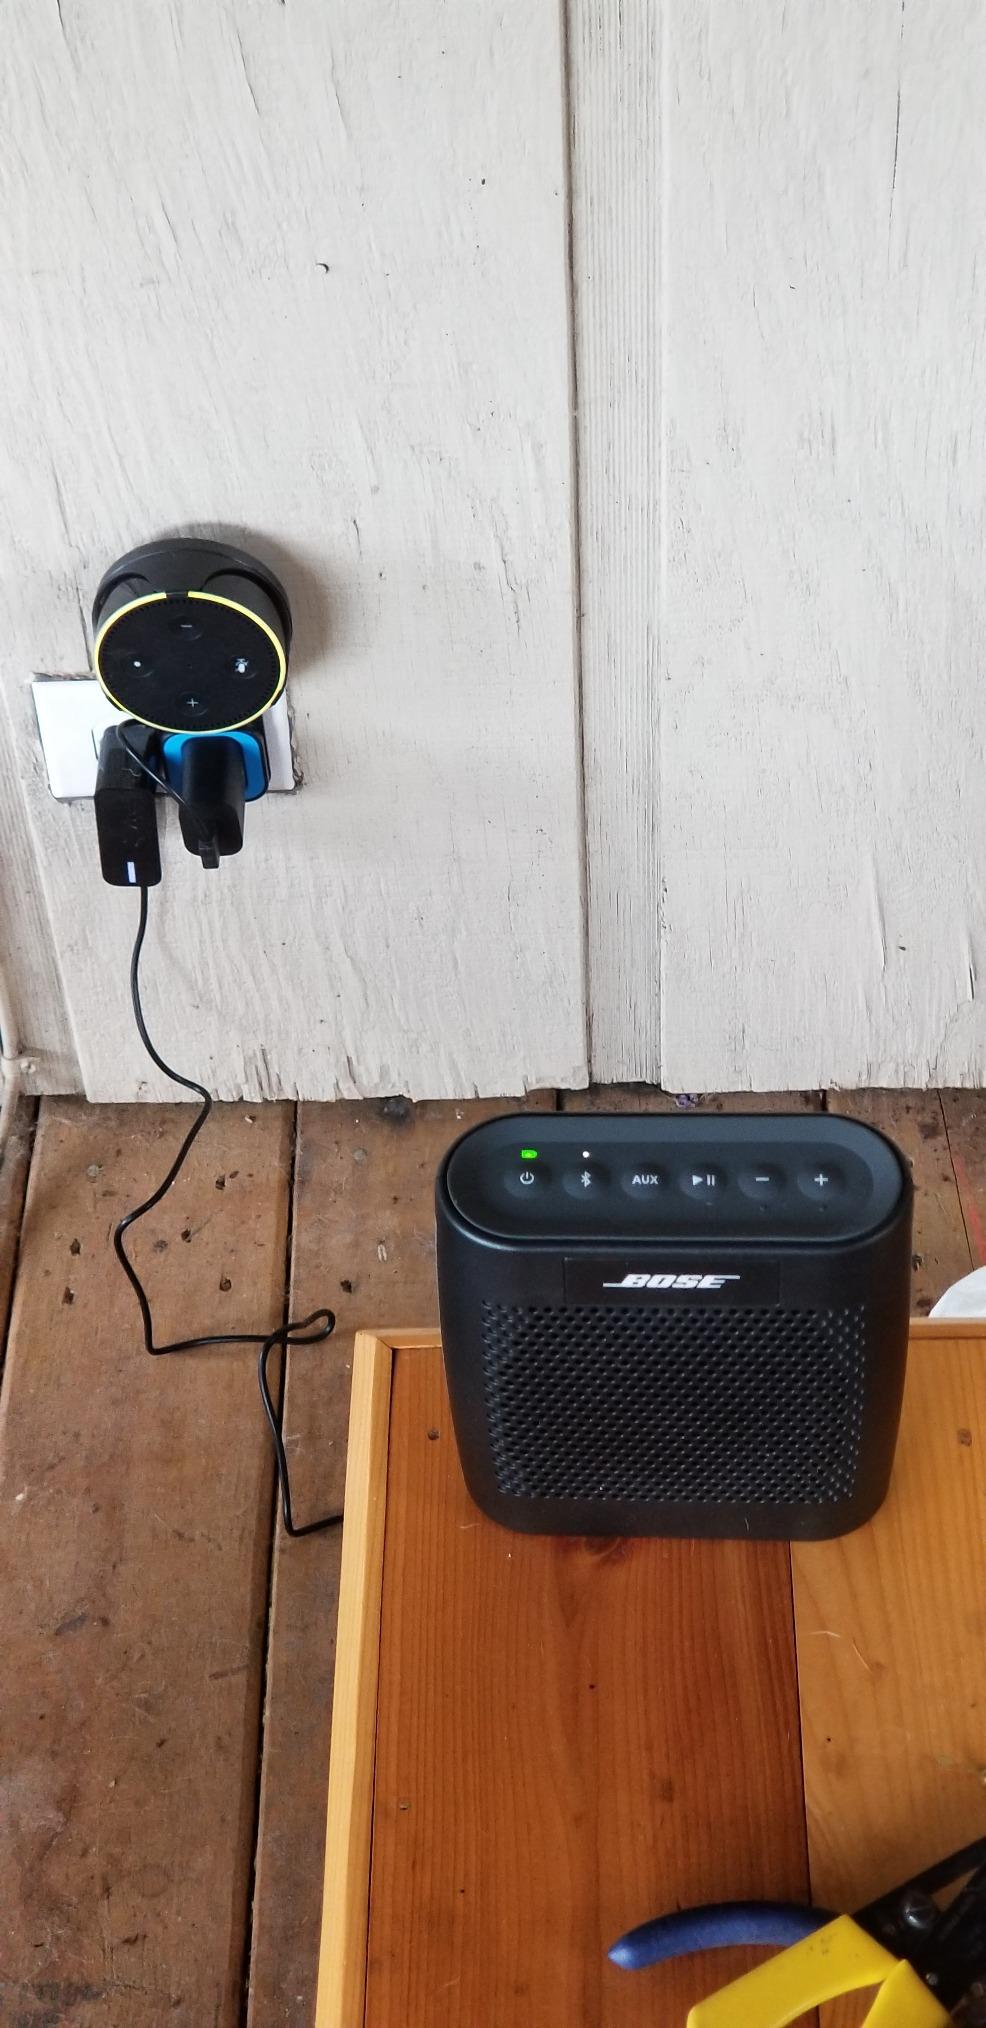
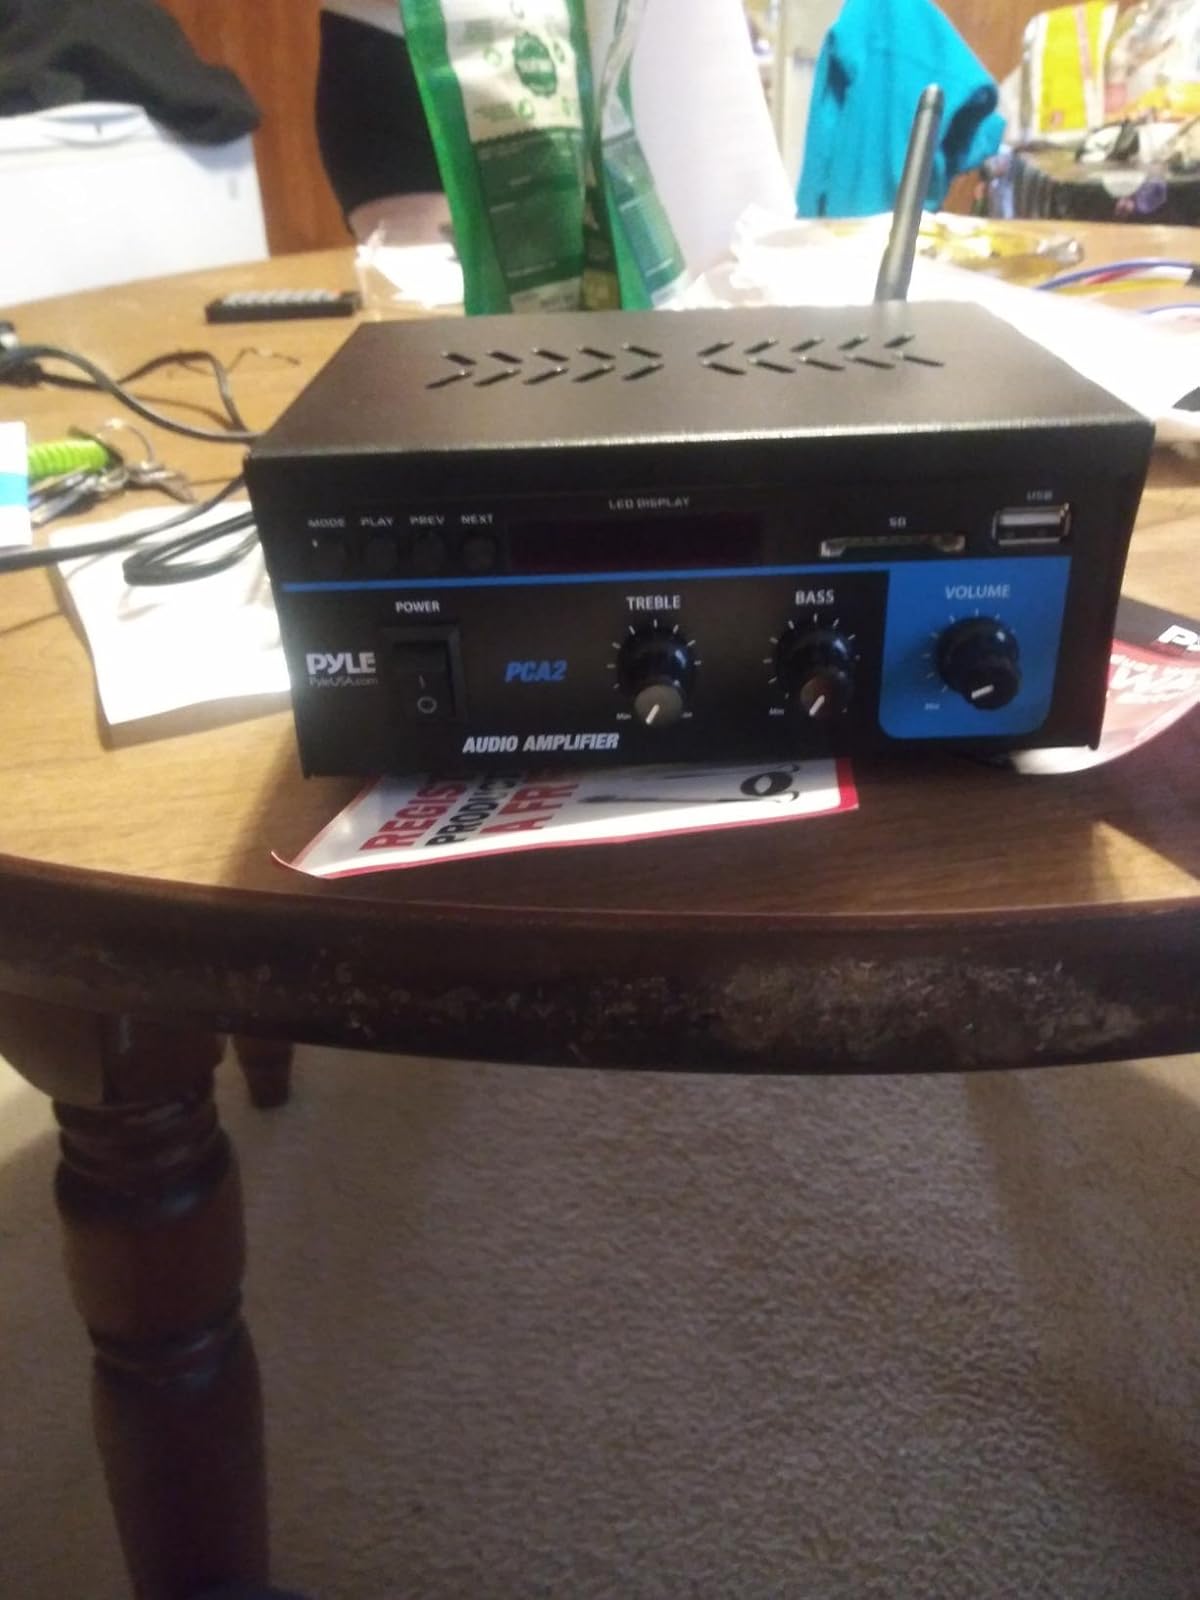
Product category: speaker
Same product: no